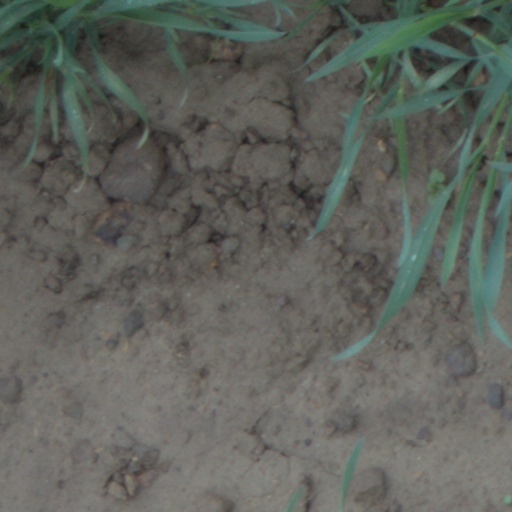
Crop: wheat